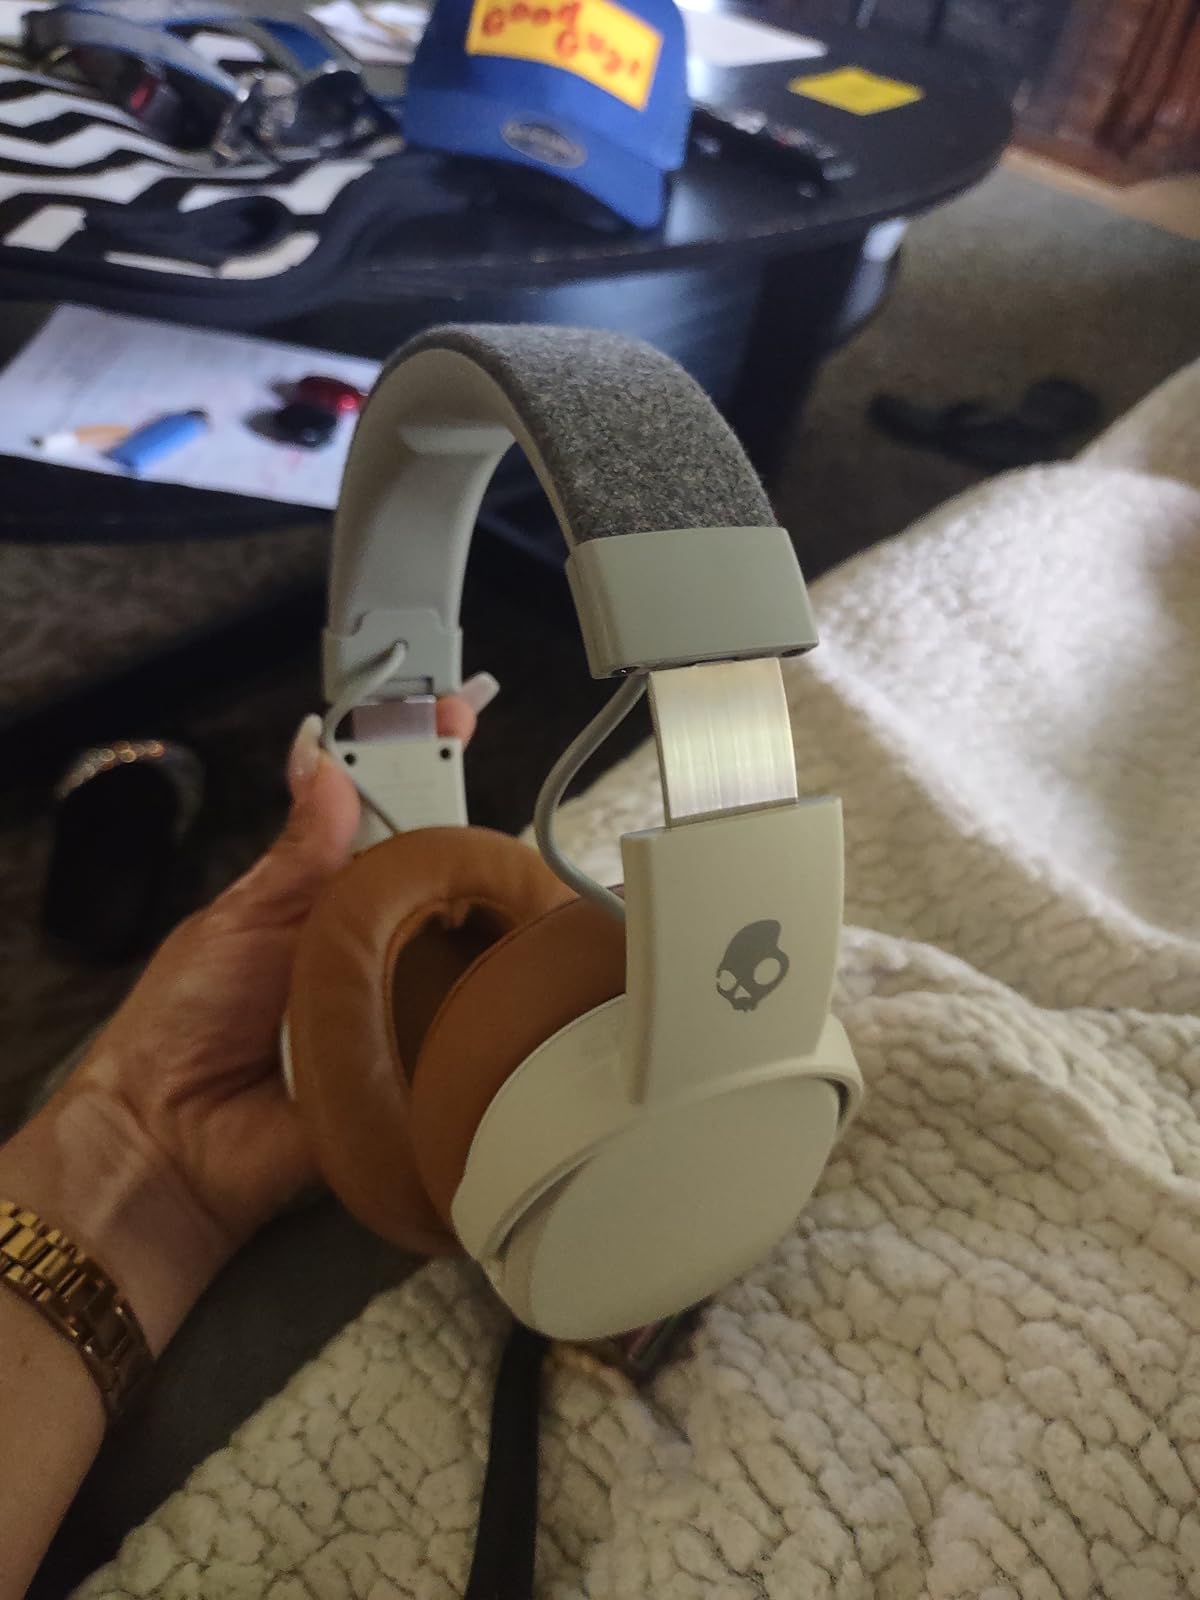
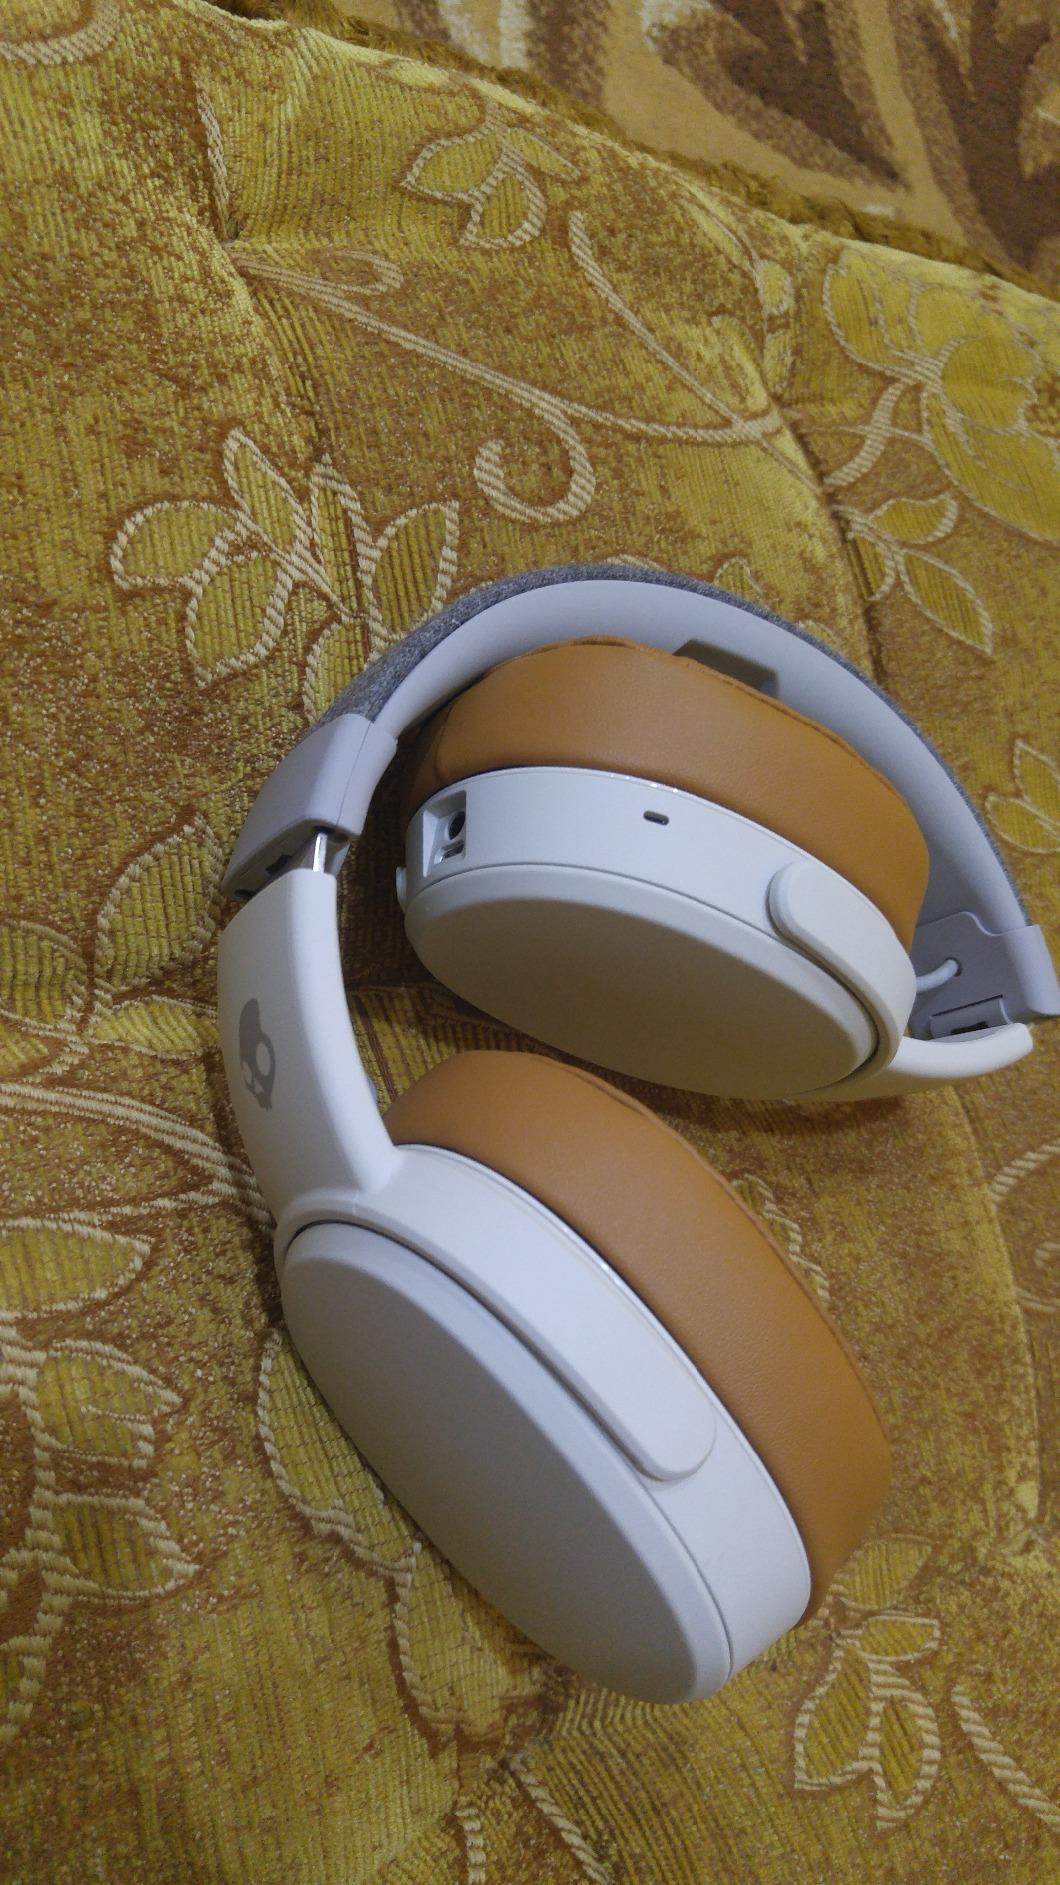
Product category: headphones
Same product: yes